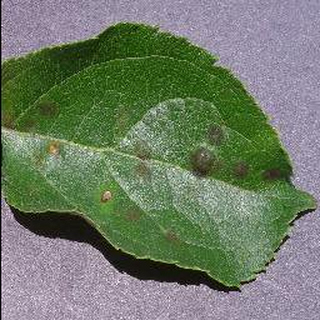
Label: apple_apple_scab